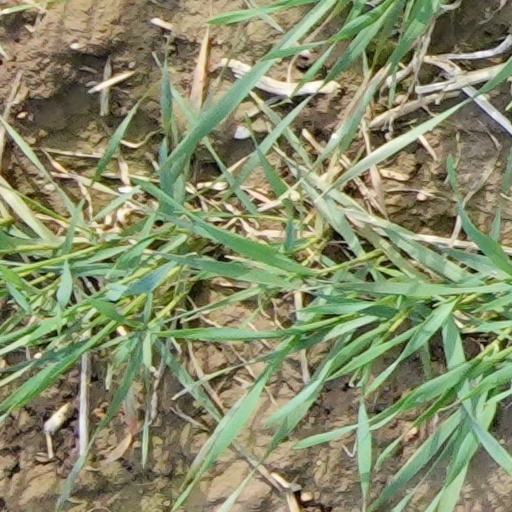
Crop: wheat